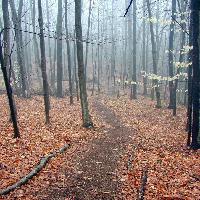
Weather: cloudy or overcast